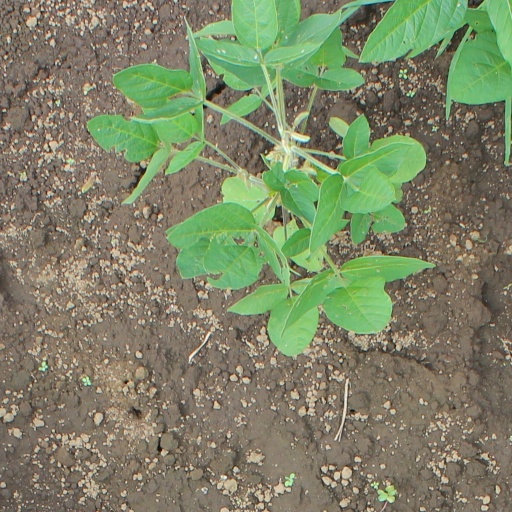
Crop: soybean